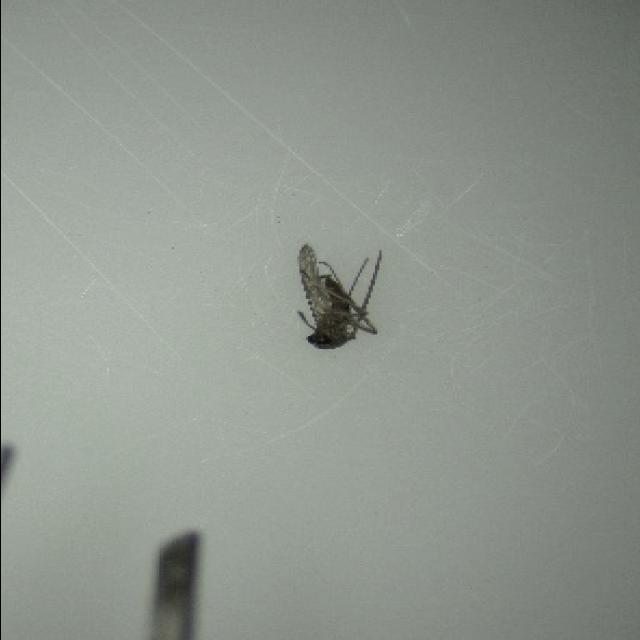
Species: culex_tritaeniorhynchus